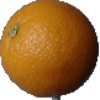
Label: orange